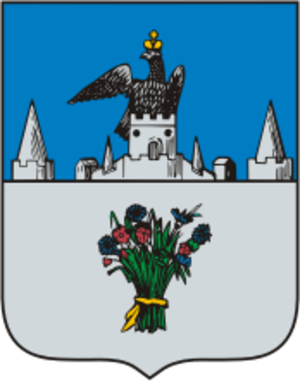
Karatchev est une ville de l'oblast de Briansk, en Russie, et le centre administratif du raïon de Karatchev. Sa population s'élevait à 19 094 habitants en 2013.